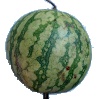
Label: Watermelon 1